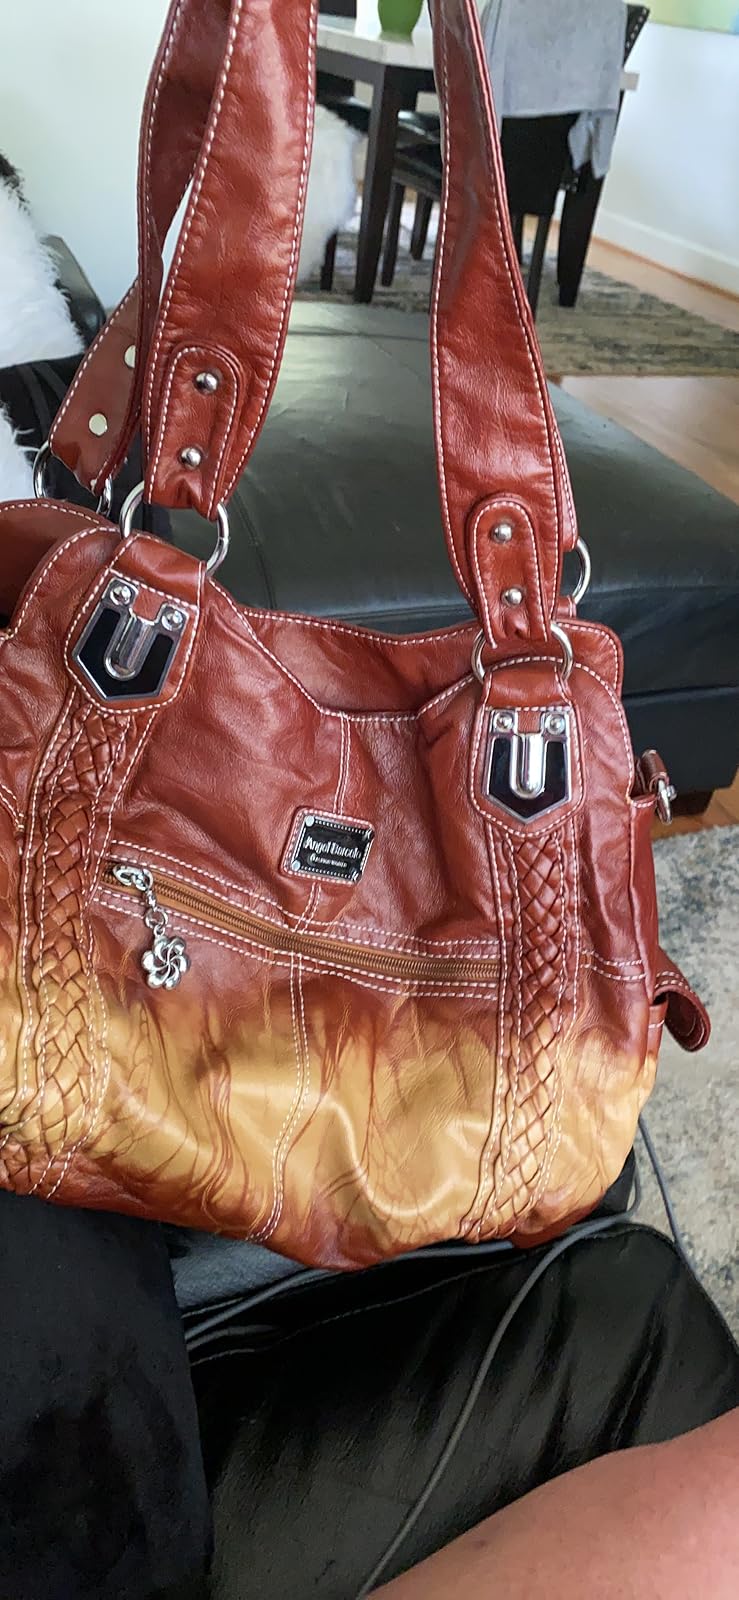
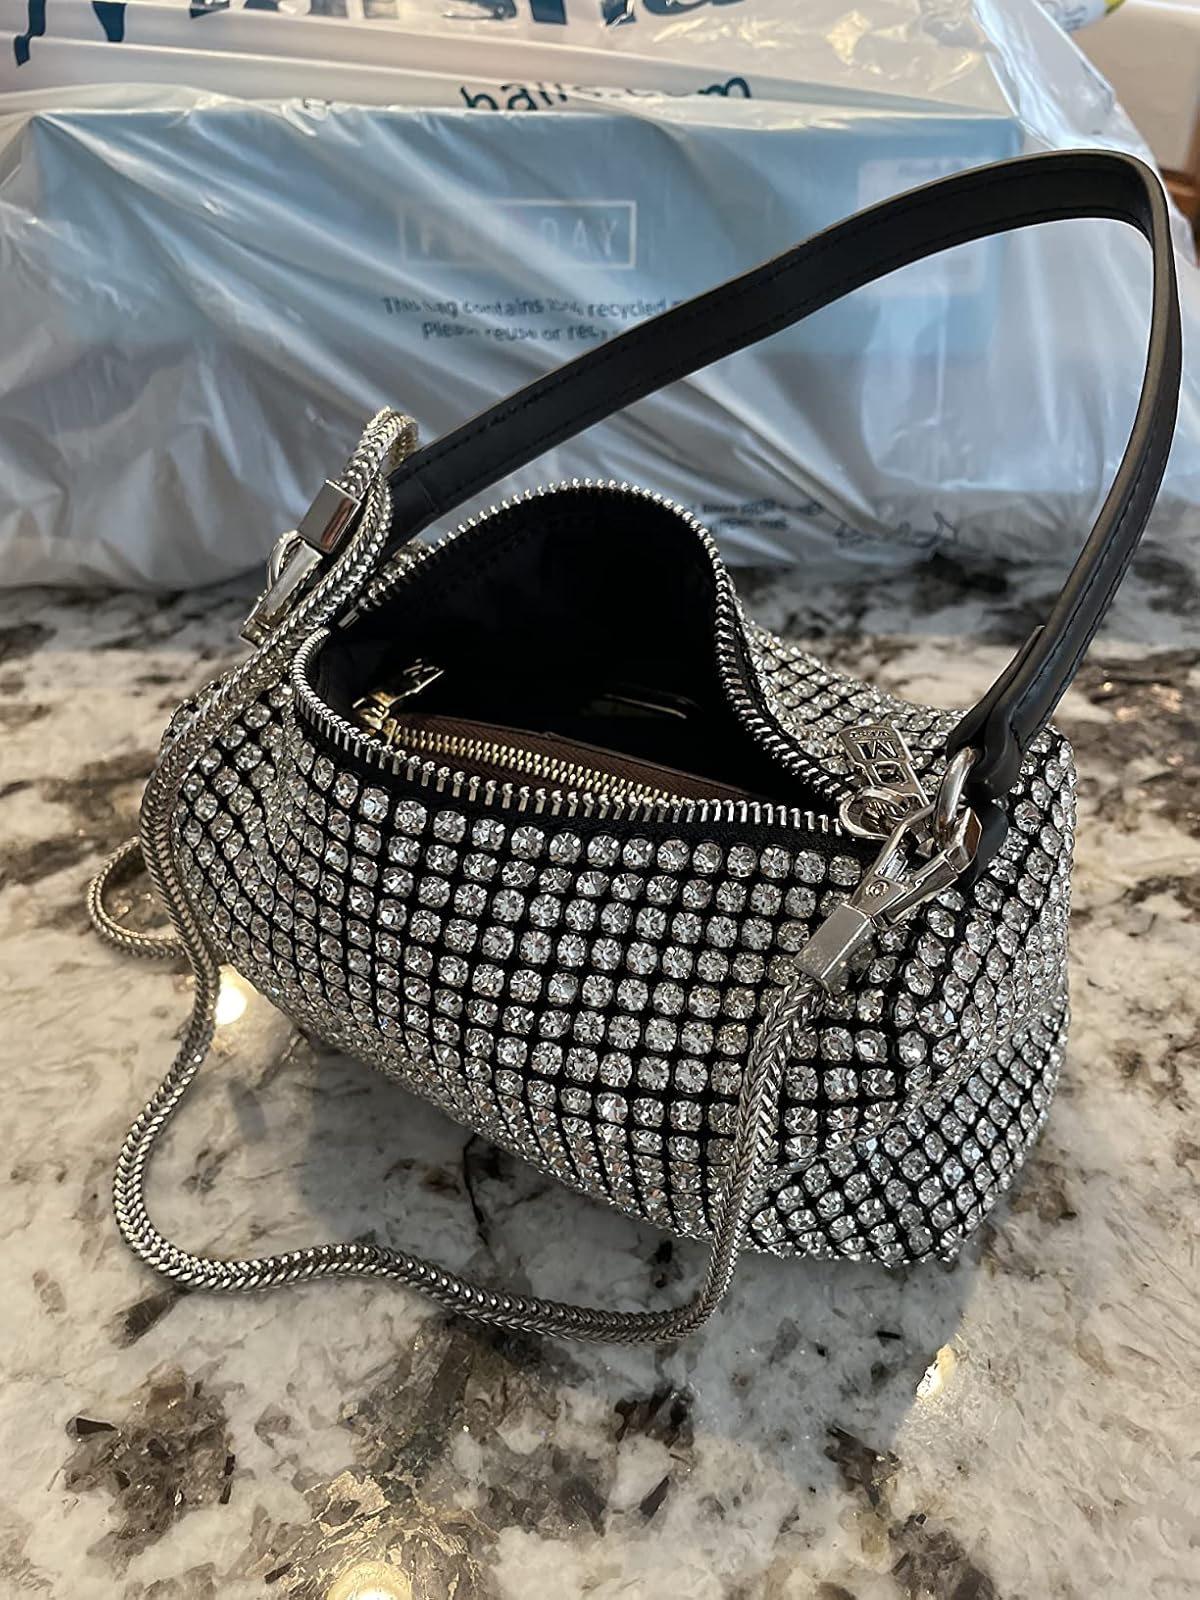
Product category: accessories_handbag
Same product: no